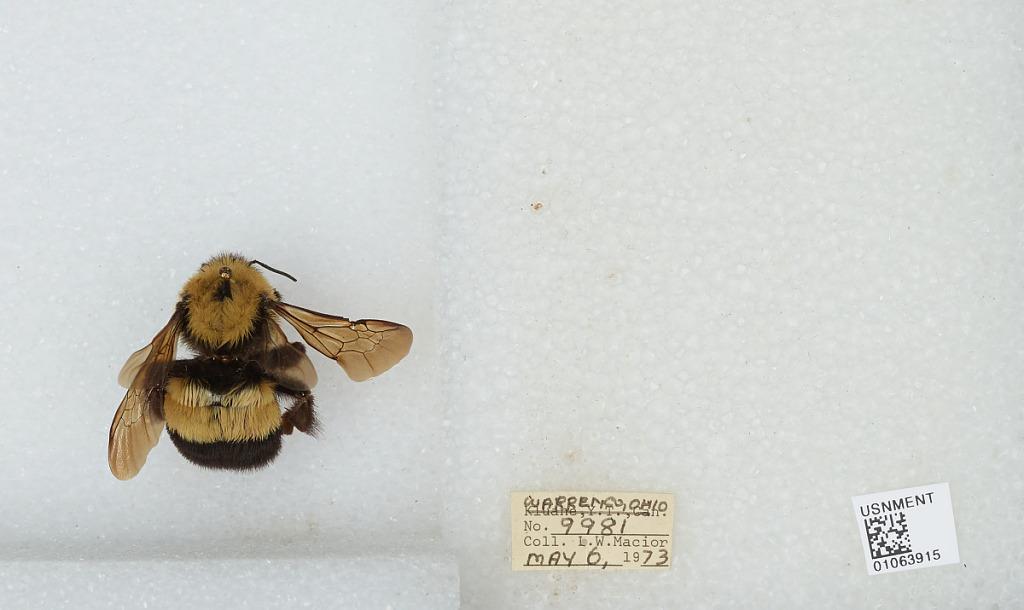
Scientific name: Bombus (Bombus) affinis Cresson
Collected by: L. Macior
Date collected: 1973-5-6
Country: United States
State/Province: Ohio
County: Warren
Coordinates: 39.4242, -84.1856